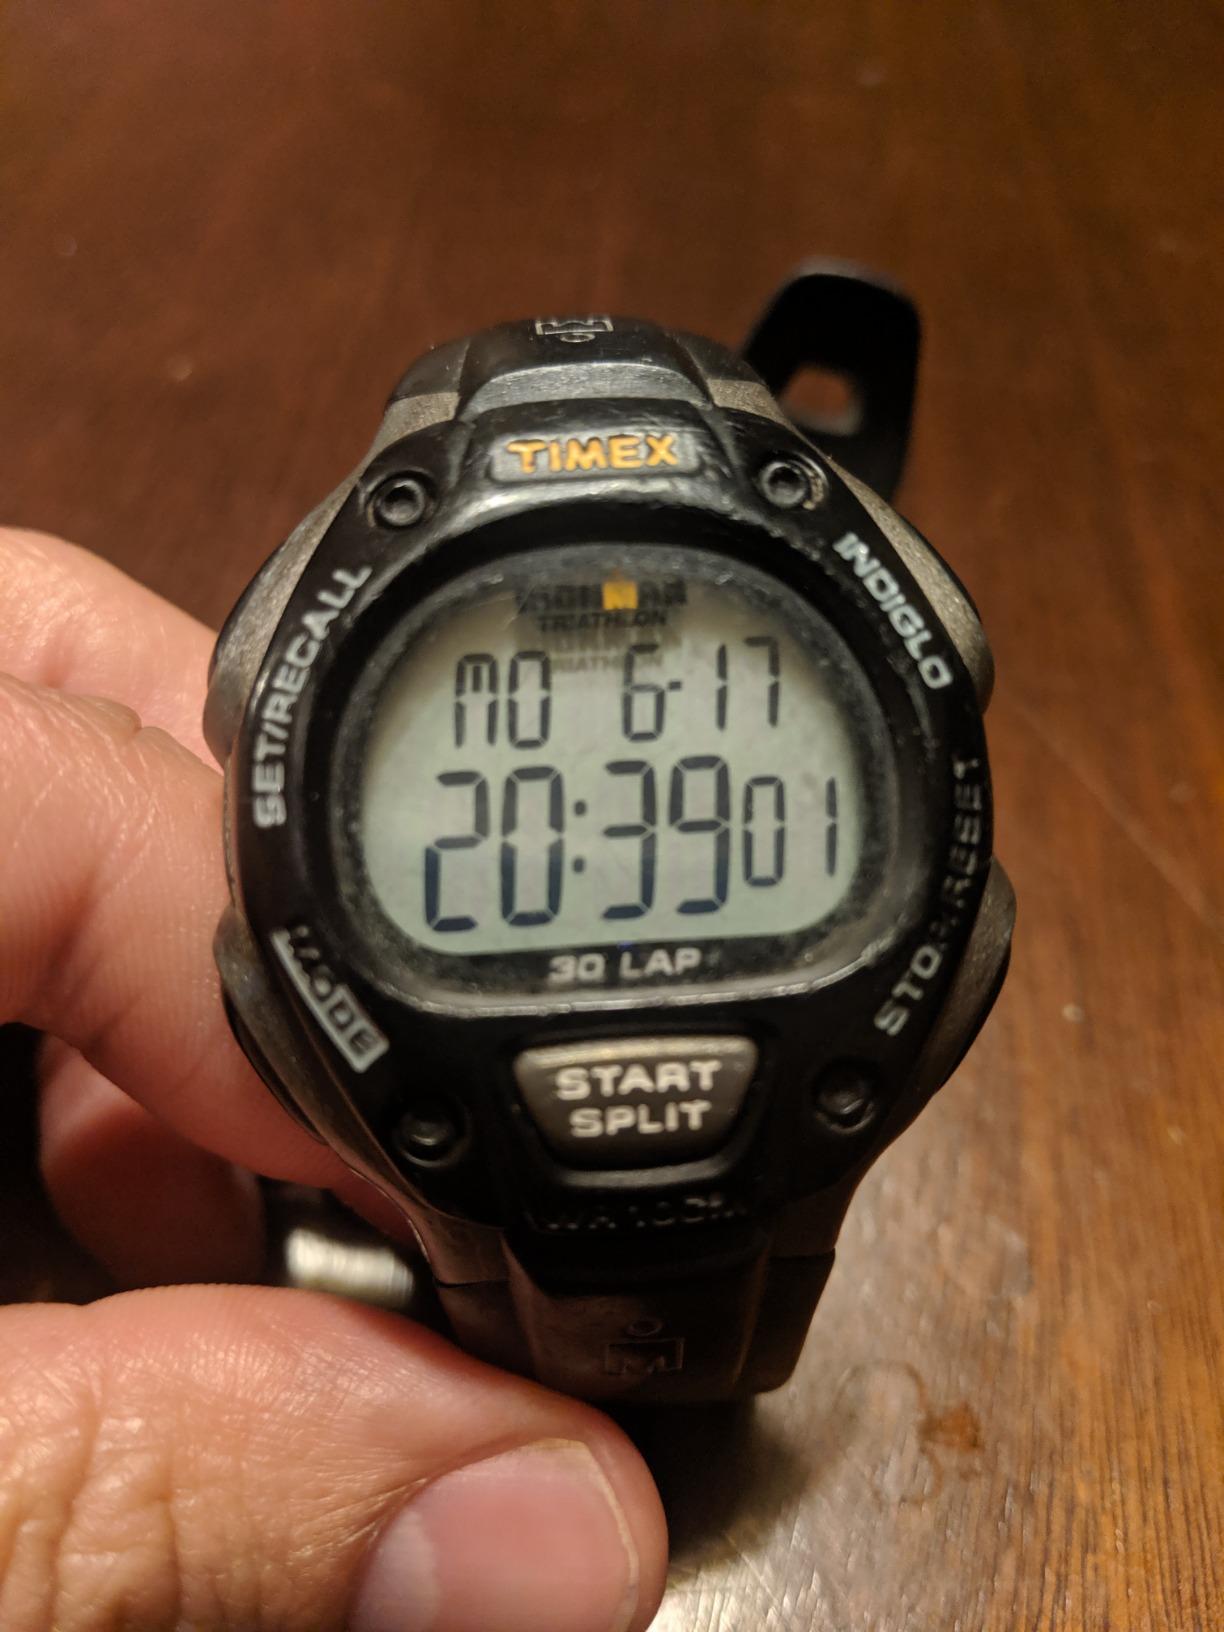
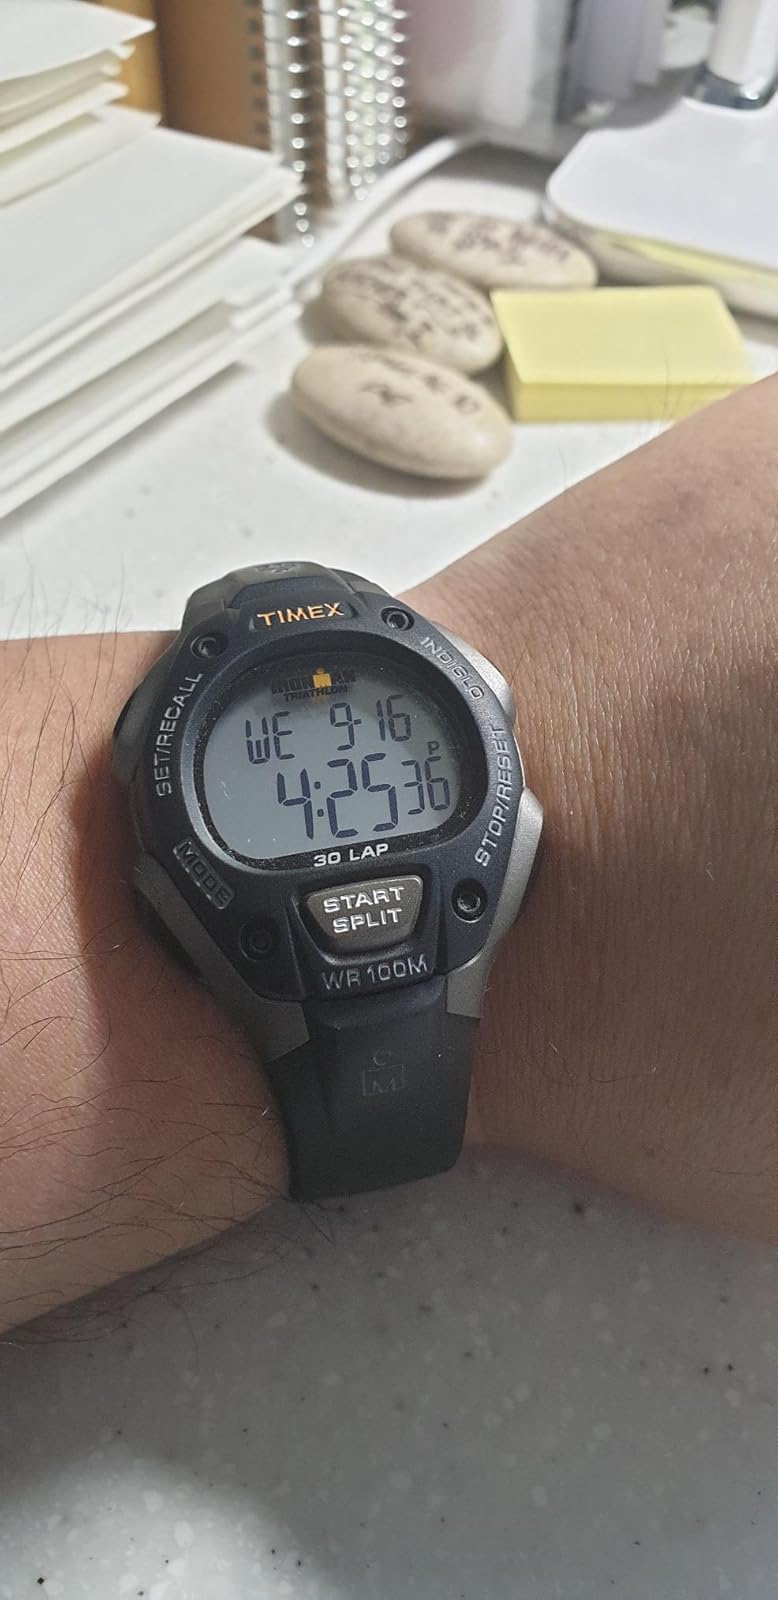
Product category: accessories_watch
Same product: yes